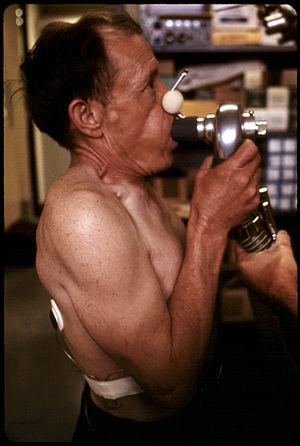
"La silicose est une maladie pulmonaire provoquée par l'inhalation de particules de poussières de silice dans les mines, les carrières, les percements de tunnel ou les chantiers du bâtiment et des travaux publics, les usines de confection des ""jeans"", voire les moulins à farine.